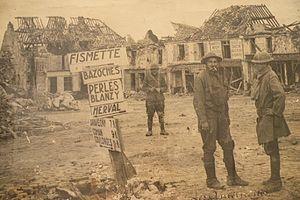
La bataille de Fismes et Fismette était une bataille qui s'est déroulée à Fismes en France pendant la Première Guerre mondiale, du 3 août au 1ᵉʳ septembre 1918, à la fin de la deuxième bataille de l'Ourcq et de la bataille de la Marne.